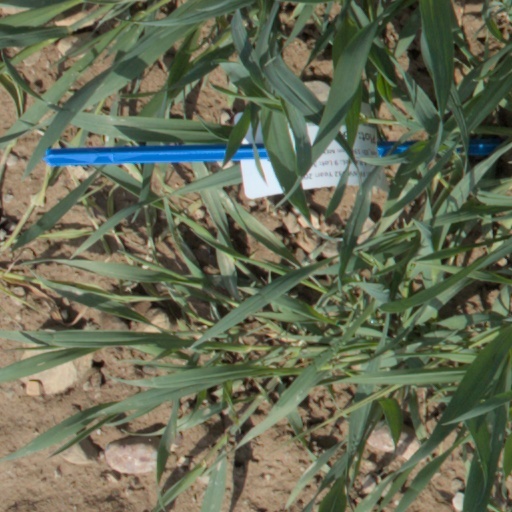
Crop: wheat